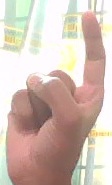
ASL sign: Z